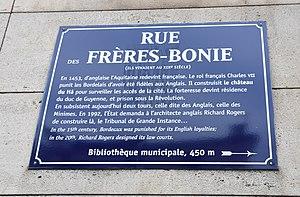
Les frères Bonis sont une famille de commerçants de Montauban au milieu du XIVᵉ siècle. Ils sont connus par une partie de leurs livres de comptes écrits en occitan, édités en 1890. Ces documents permettent d'établir que les frères Bonis occupent une place de premier plan dans le commerce et la banque dans le Quercy et le Languedoc durant les années 1339 à 1345. Ces pièces de comptabilités permettent également de mieux connaître la civilisation matérielle de cette époque.